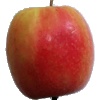
Label: Apple Pink Lady 1